Working dog

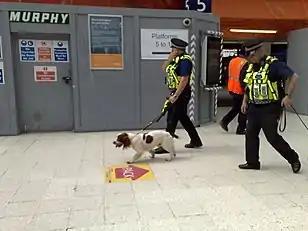
Detection dog of the Metropolitan Police patrolling in London

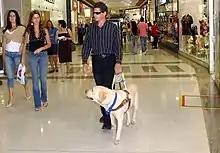
Guide dog in Brazil

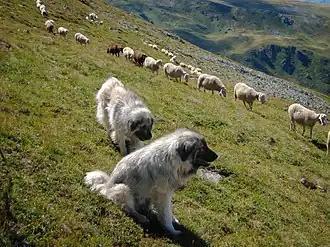
Šarplaninac livestock guarding dogs at work in the Šar Mountains

A working dog is a dog used to perform practical tasks, as opposed to pet or companion dogs.